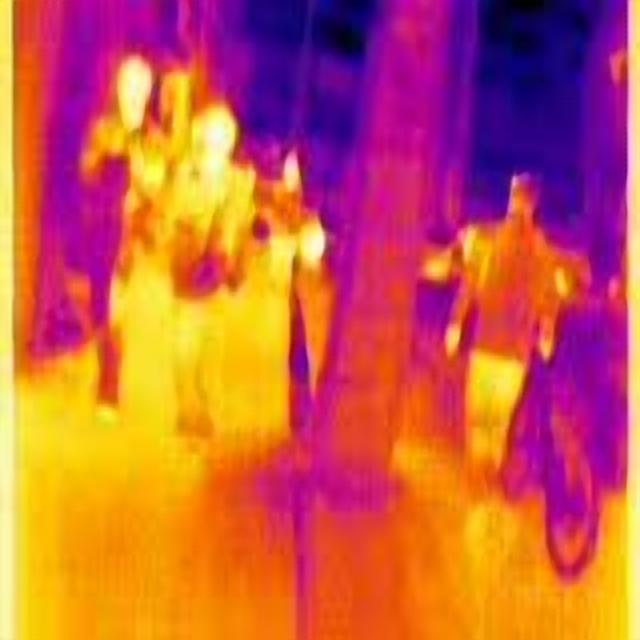
Detected objects:
label: person
label: person
label: person
label: person